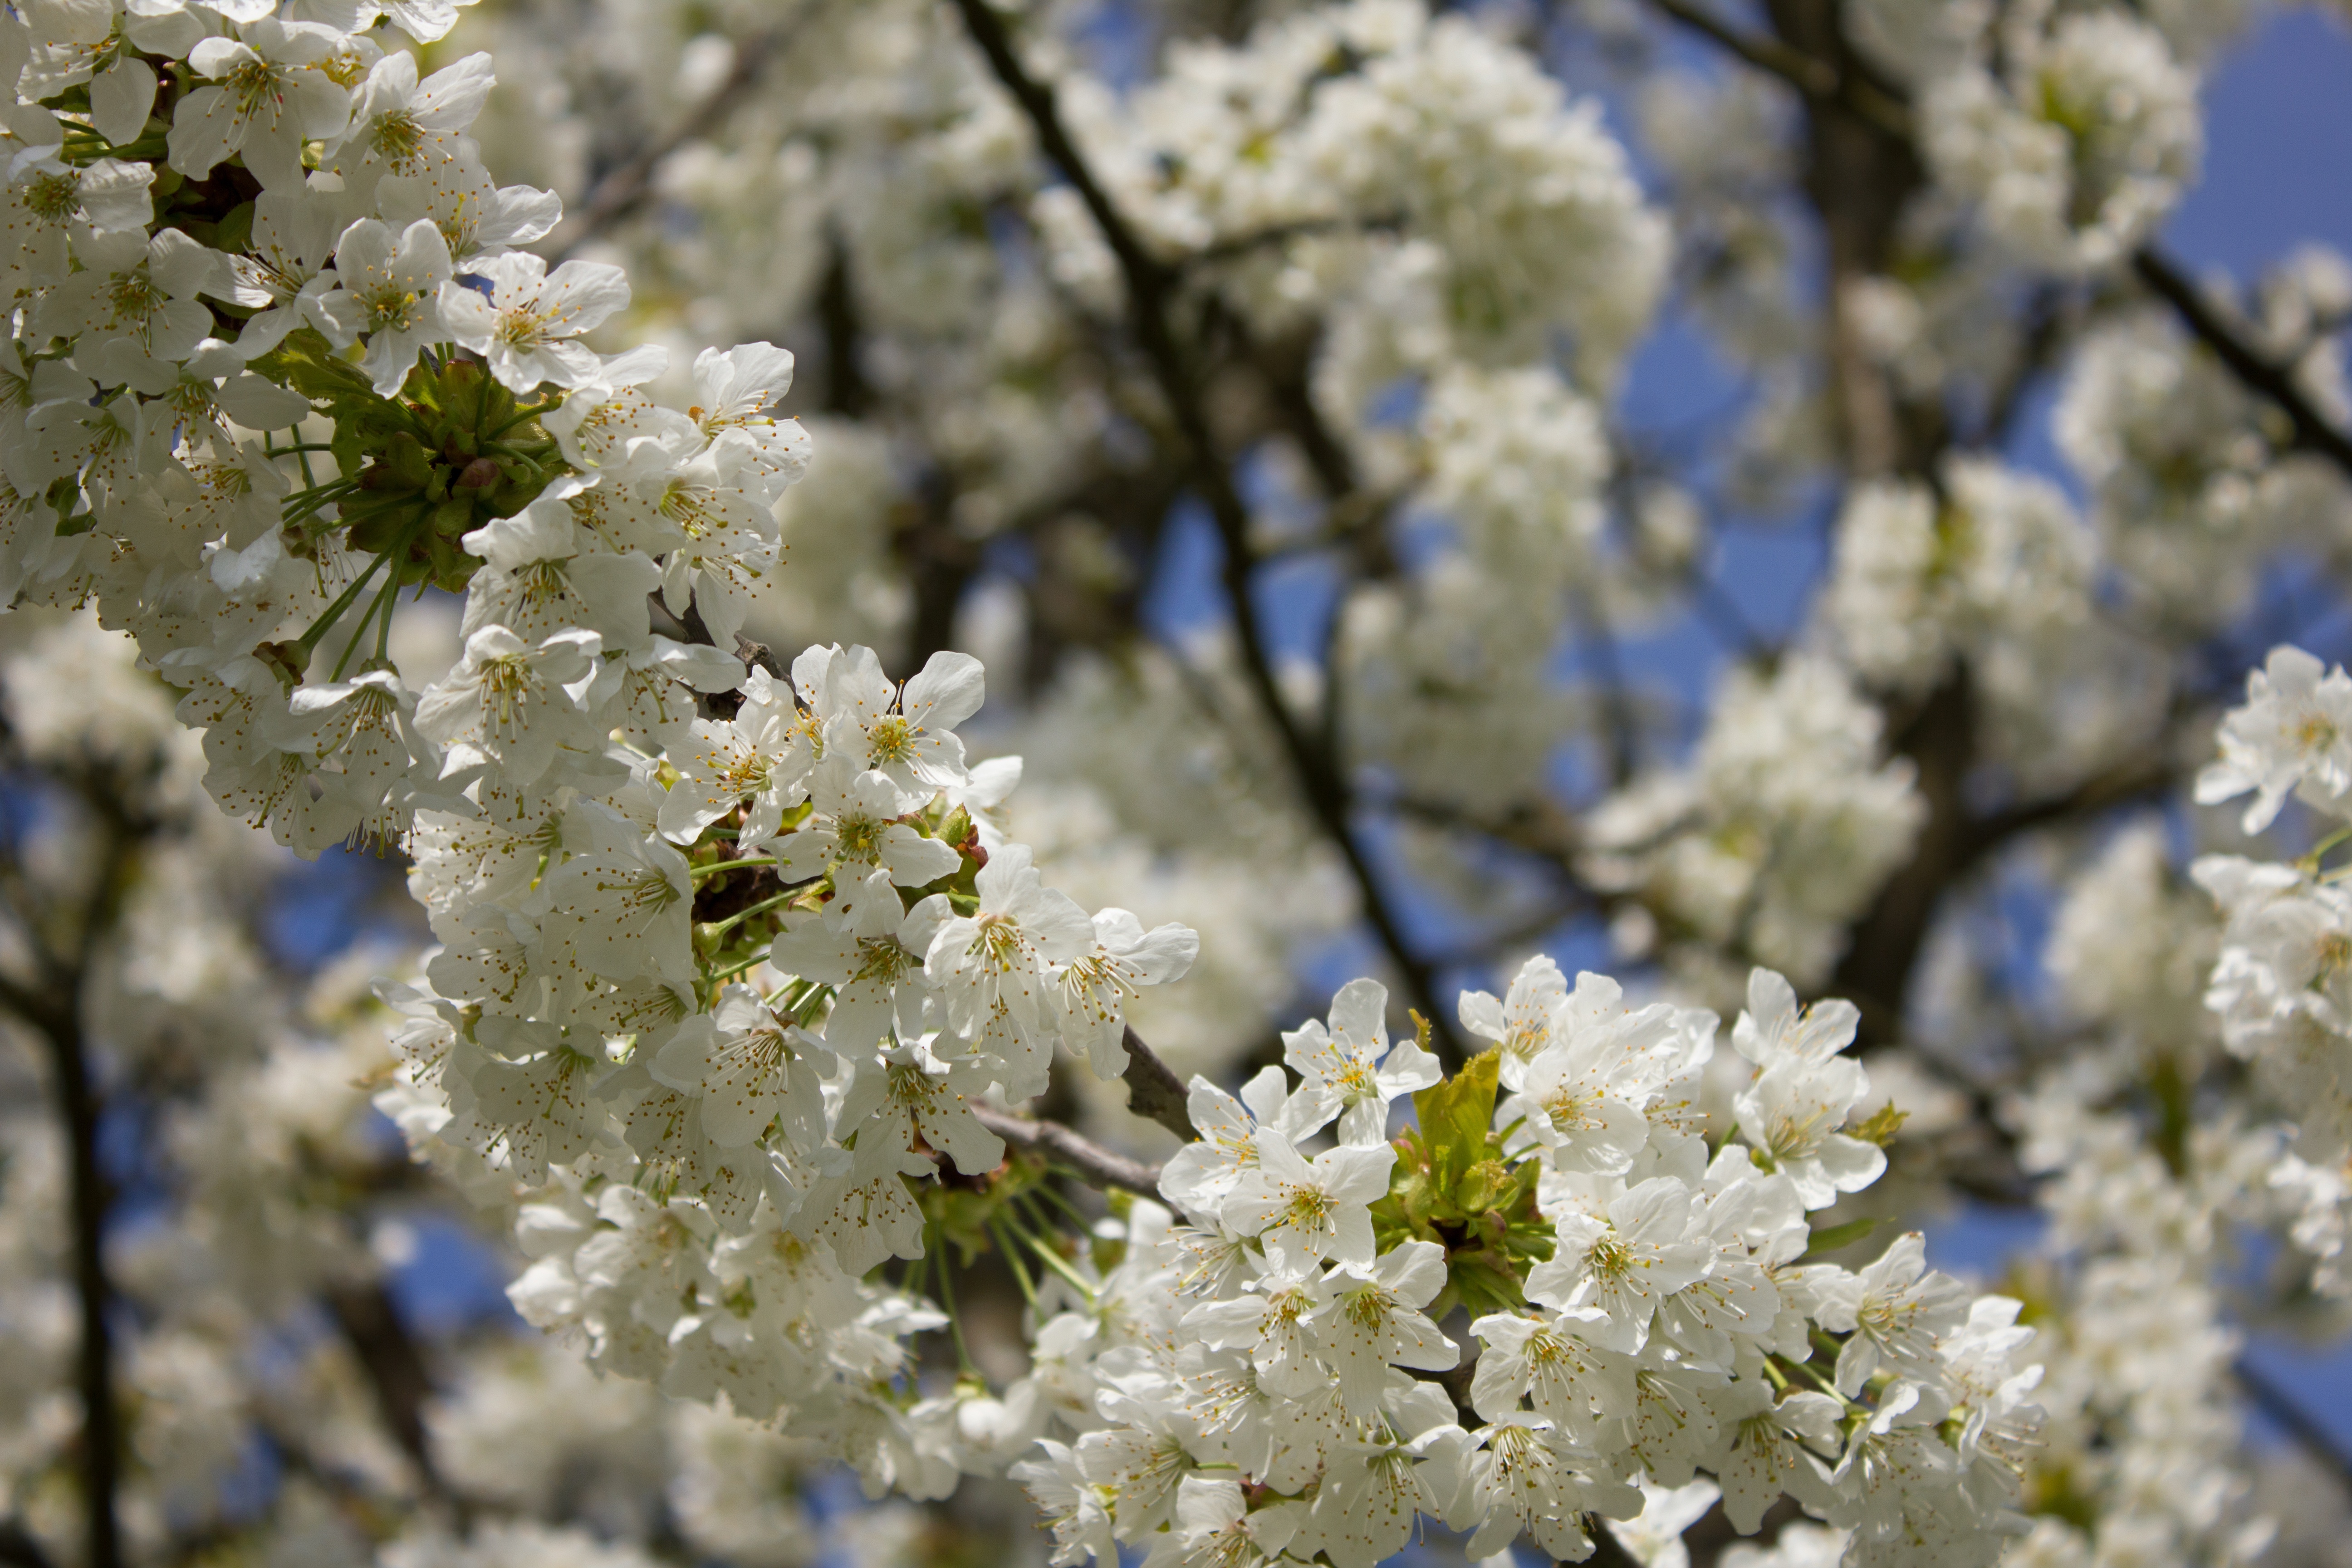
tree, branch, blossom, plant, fruit, flower, food, spring, produce, flora, season, cherry blossom, macro photography, prunus spinosa, flowering plant, land plant